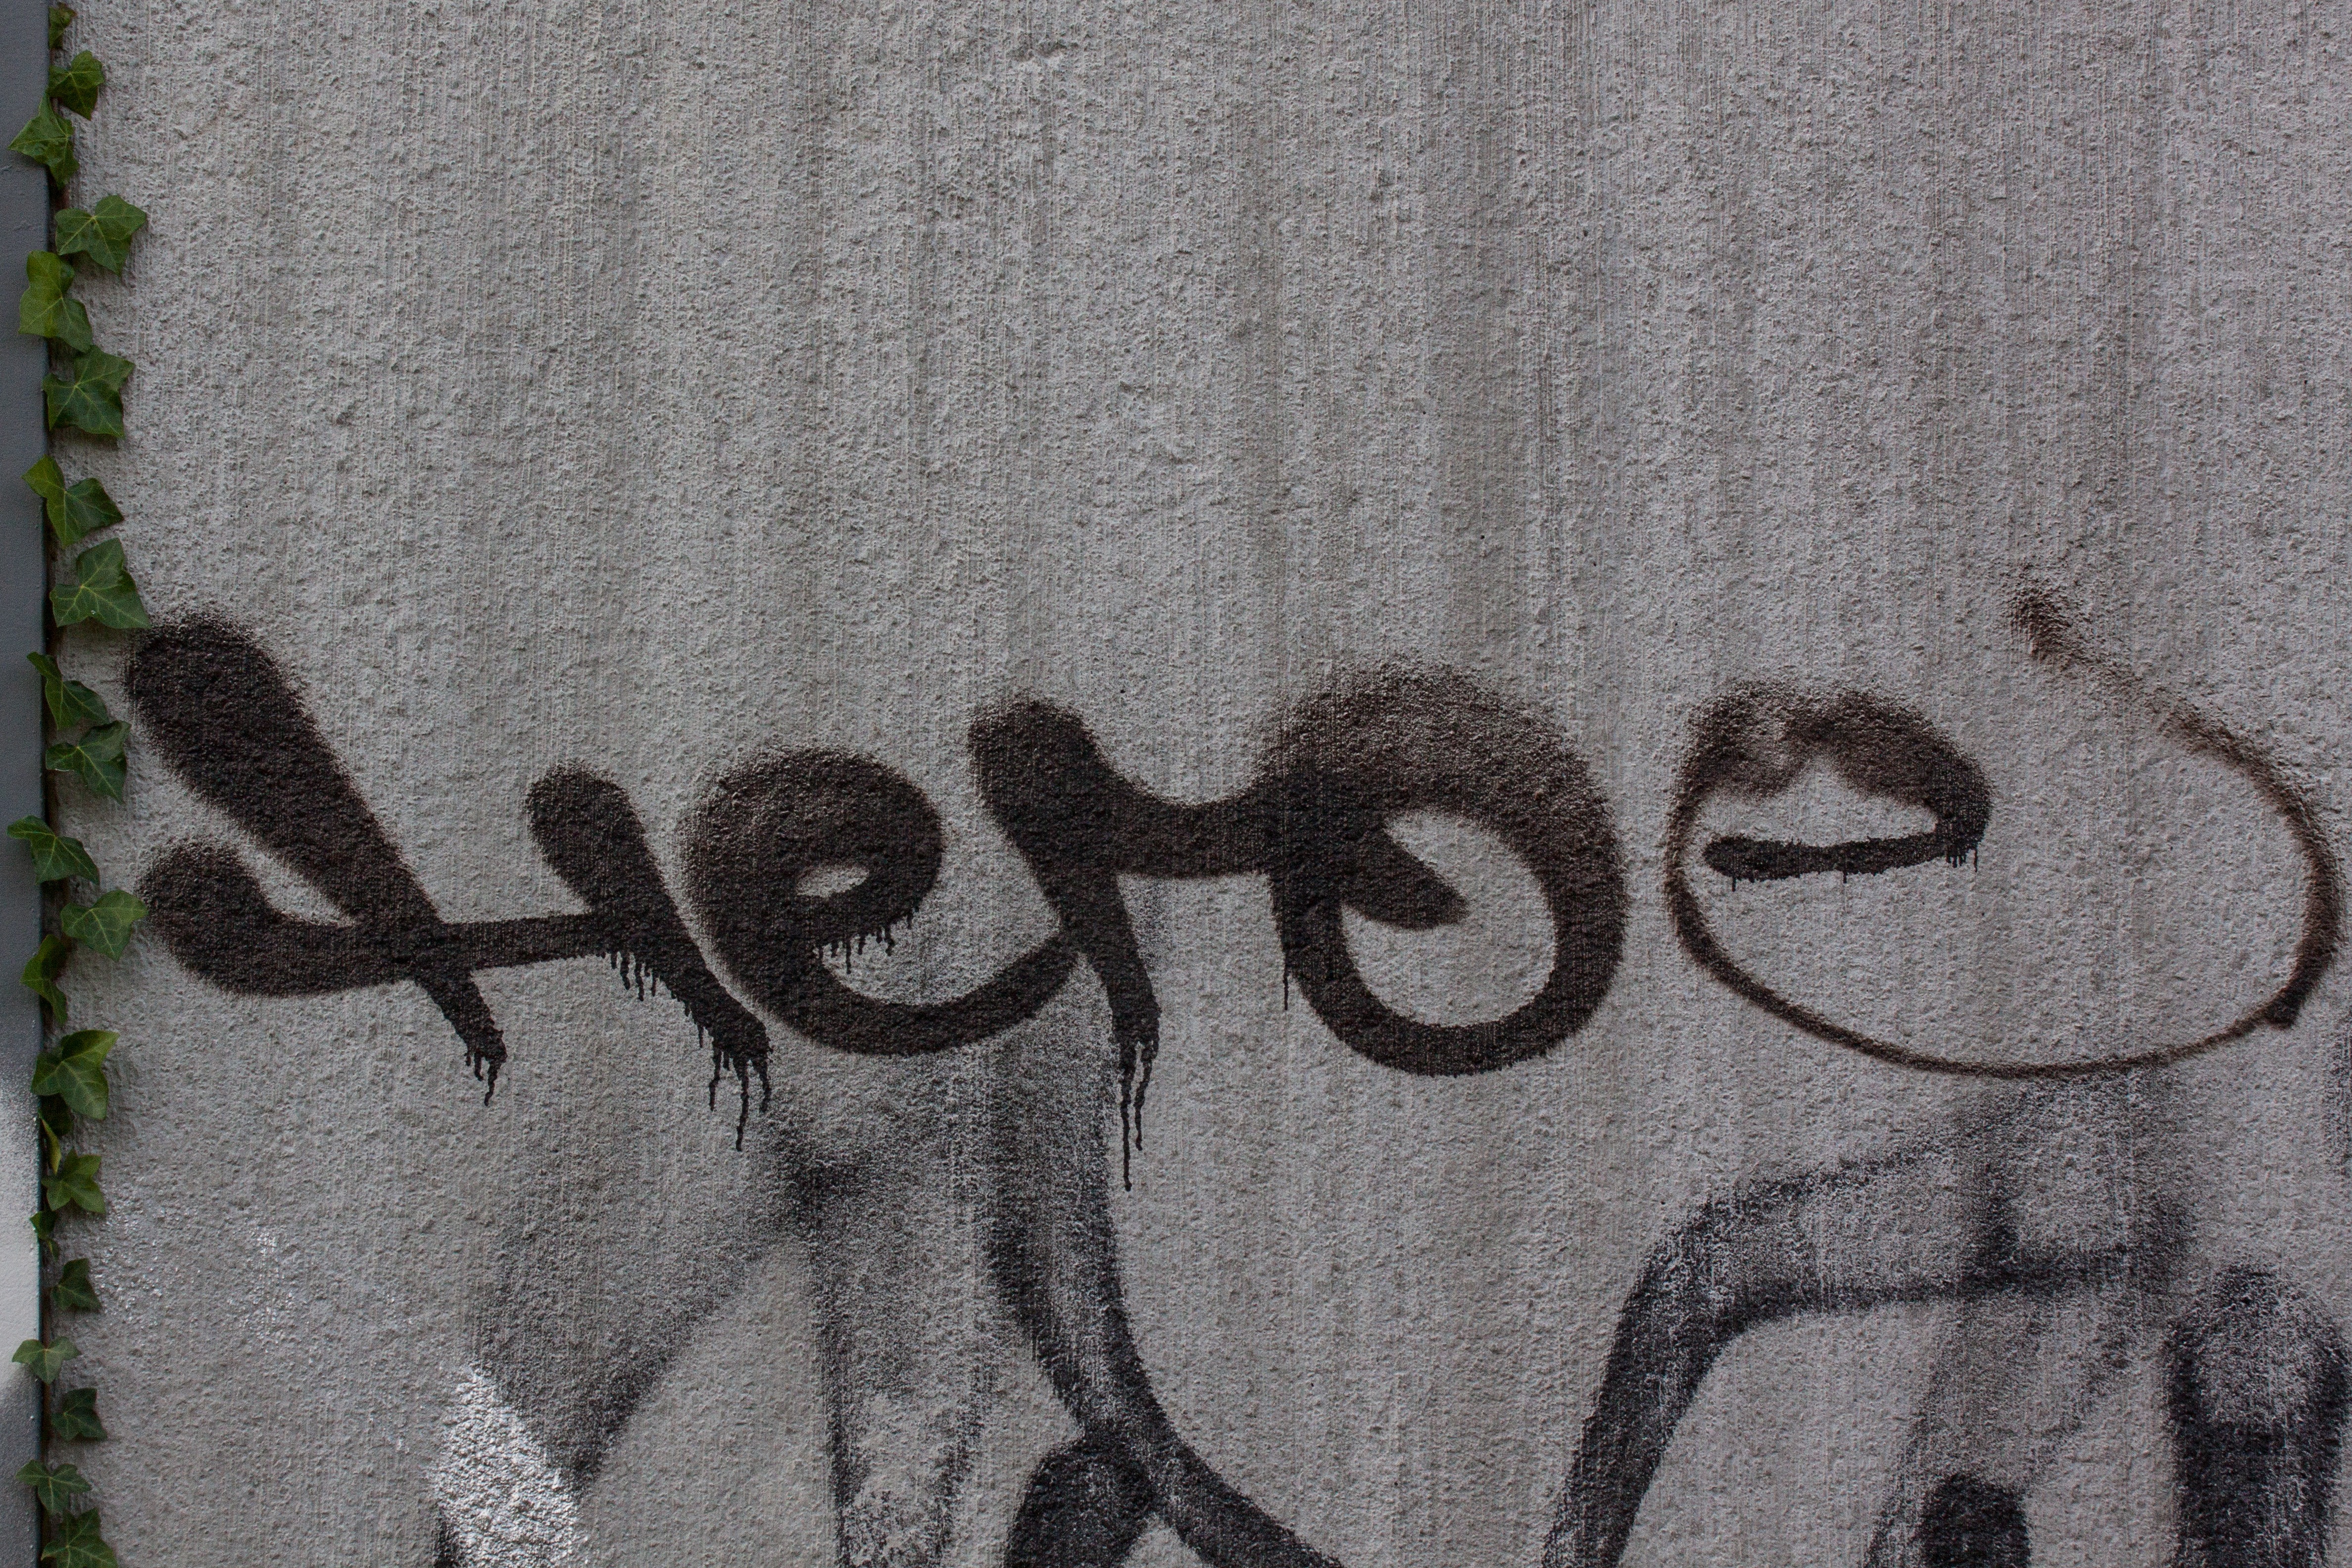
number, city, home, wall, green, youth, spray, ivy, paint, facade, grunge, black, graffiti, font, art, vandalism, sketch, drawing, creativity, held, graphic, masonry, graphically, sprayer